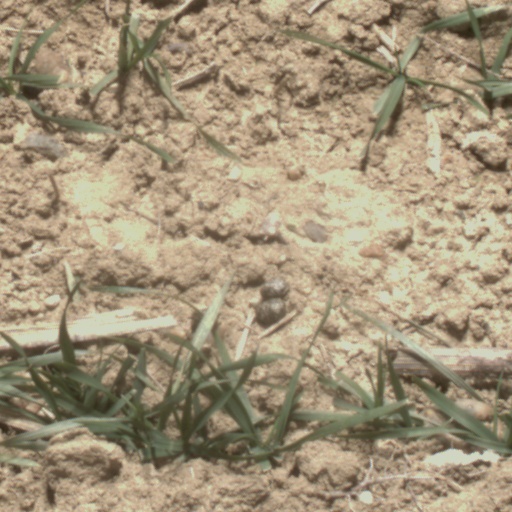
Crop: wheat